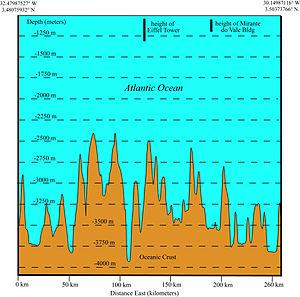
Section bathymétrique Est-Ouest de l'océan Atlantique sur la zone de disparition du vol Air France 447. Cette coupe a été réalisée à partir de la General Bathymetric Chart of the Oceans (GEBCO) par le British Oceanographic Centre. Les données bathymétriques reportées sur un diagramme gradué en 30 secondes d'arc ont été téléchargées depuis ""Gridded bathymetric data sets"" at http://www.bodc.ac.uk/data/online_delivery/gebco/. L'image a été réalisée avec les logiciels Global Mapper 8.0 et Adobe Illustrator CS2. Português: Uma seção de parte do Oceano Atlântico na direção leste-oeste mostrando a profundidade do mar na região em que o Voo 447 da Air France desapareceu. Este mapa foi preparado com base na Tabela Geral Batimétrica dos Oceanos (GEBCO, da sigla em inglês) feita pelo Centro Britânico de Oceanografia. Os dados foram gravados de http://www.bodc.ac.uk/data/online_delivery/gebco/. A imagem foi feita utilizando o software Global Mapper 8.0 e o Adobe Illustrator CS2."
La recherche de l'épave et des boîtes noires du vol 447 Air France débute dès l'annonce de la disparition de l'appareil et dure environ deux ans. Le vol 447 Air France est un vol régulier de la compagnie aérienne française Air France entre Rio de Janeiro et Paris dont l'appareil, un Airbus A330-200, s'est abîmé dans l'océan Atlantique le 1ᵉʳ juin 2009, tuant les 228 personnes à bord.